R. Parthipan

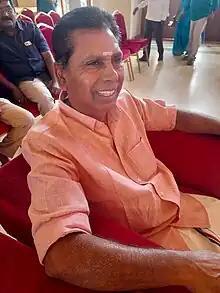

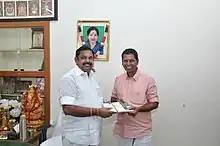
R.Parthipan with Edapadi Palanichamy (AIADMK)

R. Parthipan (born 4 June 1963) is an Indian politician and Member of Parliament elected from Tamil Nadu. He was elected to the Lok Sabha from Theni constituency as an Anna Dravida Munnetra Kazhagam candidate in 2014 election.